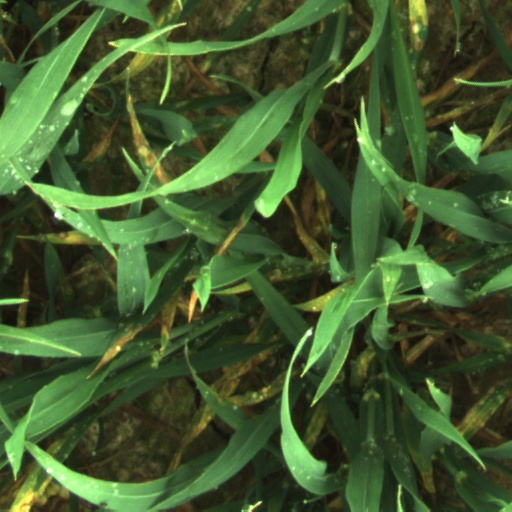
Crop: wheat